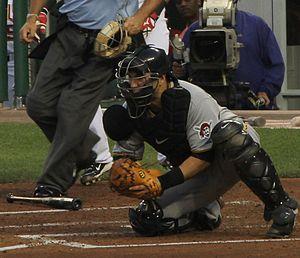
La Saison 2010 des Pirates de Pittsburgh est la 129ᵉ saison professionnelle pour cette franchise.
Jason Cory Jaramillo, né le 9 octobre 1982 à Racine aux États-Unis, est un joueur américain de baseball évoluant en Ligue majeure au poste de receveur. Il est sous contrat chez les Athletics d'Oakland.